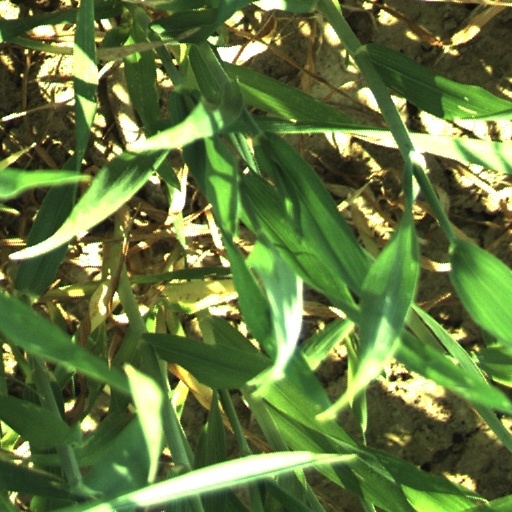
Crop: wheat